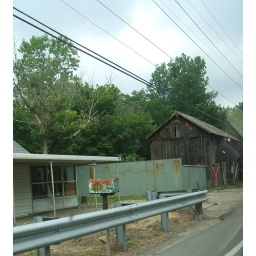
Along the road to a relative's house in Milford -see neighboring photos for fuller view of house